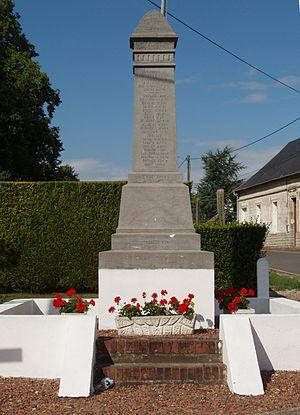
Noyelle-Vion est une commune française située dans le département du Pas-de-Calais, en région Hauts-de-France.